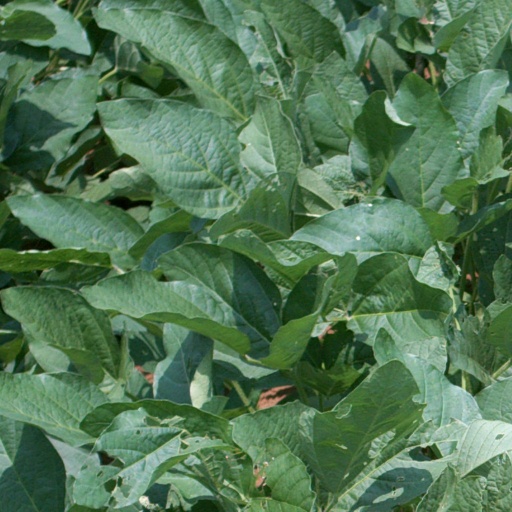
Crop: soybean